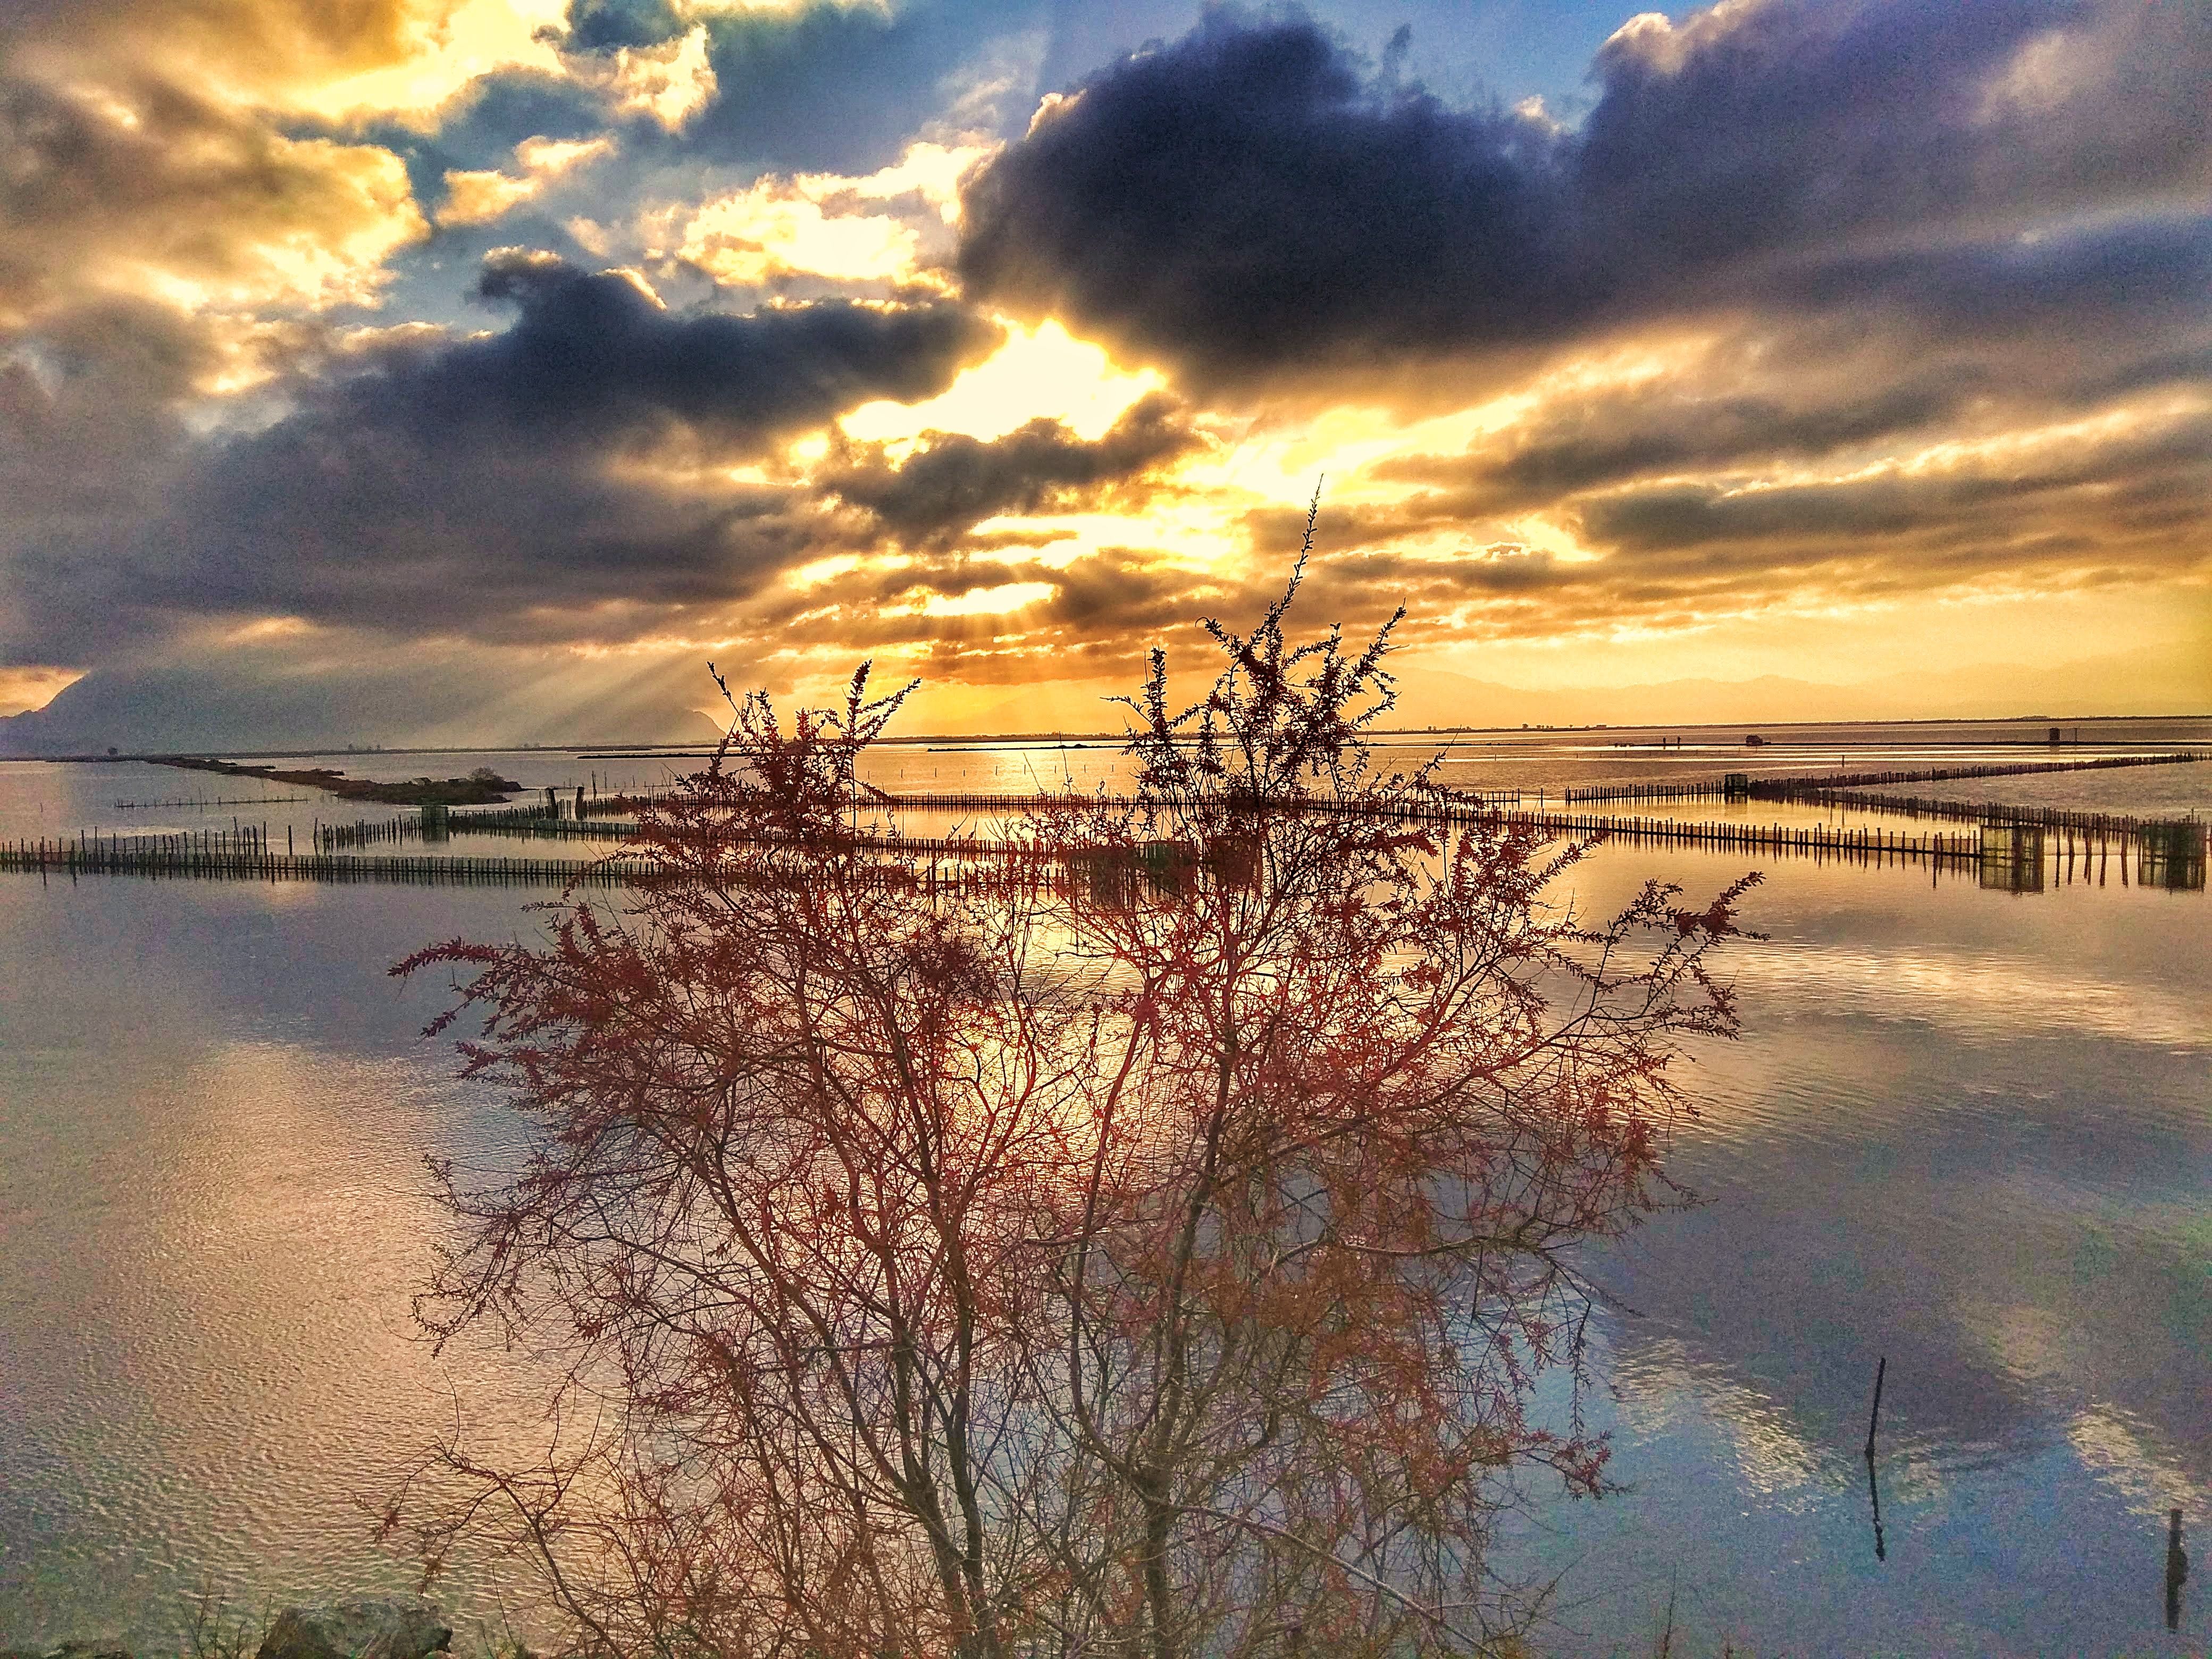
Sunset Over Water
This image features a beautiful sunset over a body of water. The sky is cloudy. In the foreground, there is a silhouette of a leafless tree against the water.
This is a wide-angle shot of a beautiful sunset over water. The sky is cloudy with vivid orange light. In the foreground, there is a silhouette of leafless branches against the water. The image contains shades of orange and dark colors, evoking a sense of calm and isolation.
Labels: Nature, Outdoors, Sky, Water, Waterfront, Landscape, Cloud, Scenery, Sunrise, Land, Sunset, Lake, Sunlight, Pier, Plant, Tree, Sea, Vegetation, Grass, Bonfire, Fire, Flame, Sun, Beach, Coast, Shoreline, Flare, Light, Cumulus, Weather, Pond, Reed, Horizon, Swamp
Camera: Xiaomi Redmi Note 4
Aperture: F2
Exposure: 1/2225 sec
ISO: 100
Focal length: 3.6 mm